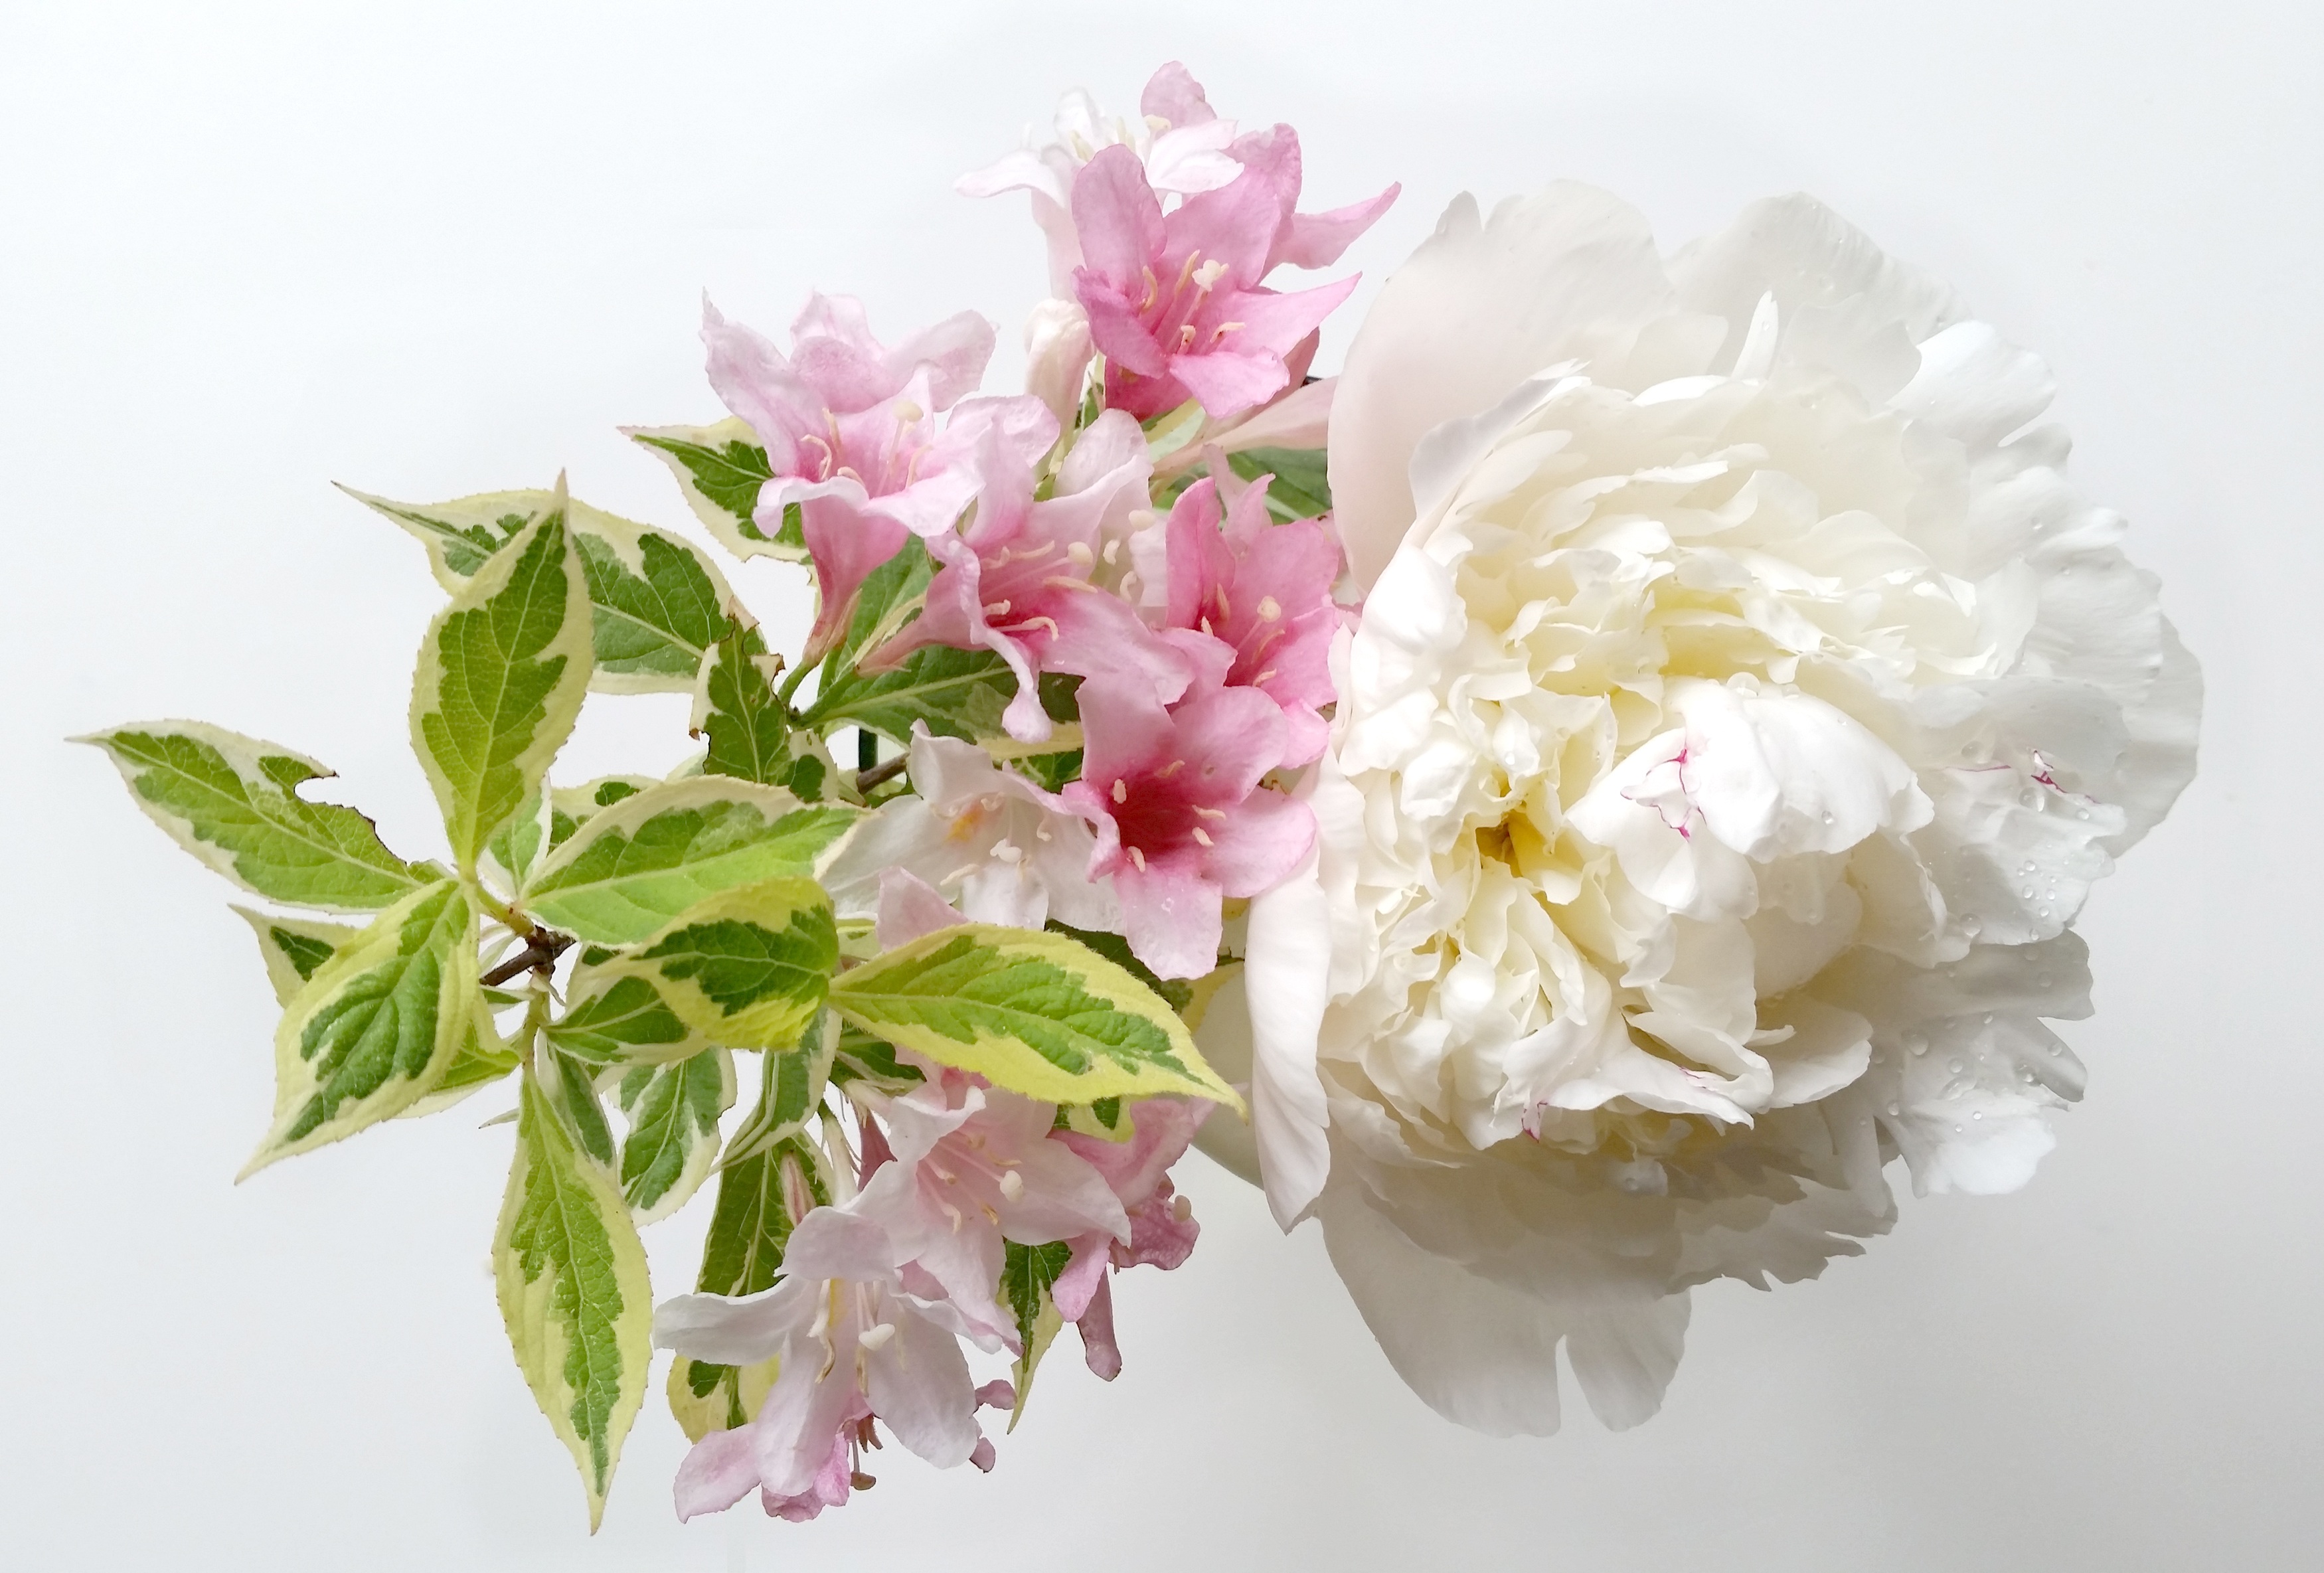
nature, blossom, plant, flower, petal, green, blooming, colorful, pink, hydrangea, flowers, arrangement, floristry, peony, flowering plant, flower bouquet, free image, cut flowers, flowers bouquet, floral design, artificial flower, land plant, flower arranging